Riedell Skates

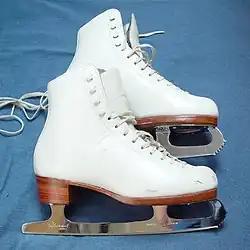
A pair of Riedell figure skating boots

Riedell Shoe Inc. was founded in Red Wing, Minnesota, United States, in 1945 by a former Red Wing Shoes employee. The founder, Paul Riedell, wanted to design widely available and affordable ice skates. This task secured him a spot in both the ice and roller skating hall of fame.